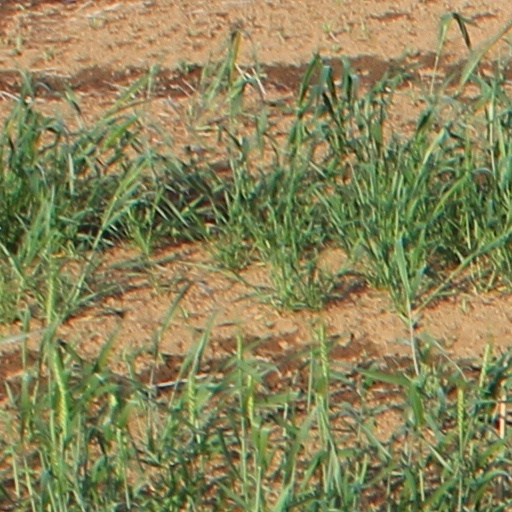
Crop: wheat